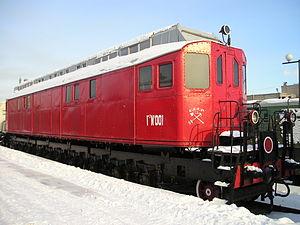
Yakov Modestovich Gakkel - était un scientifique et ingénieur russe qui a apporté une contribution significative au développement d'avions et de locomotives durant l'Union soviétique.